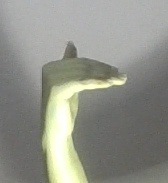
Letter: khaa